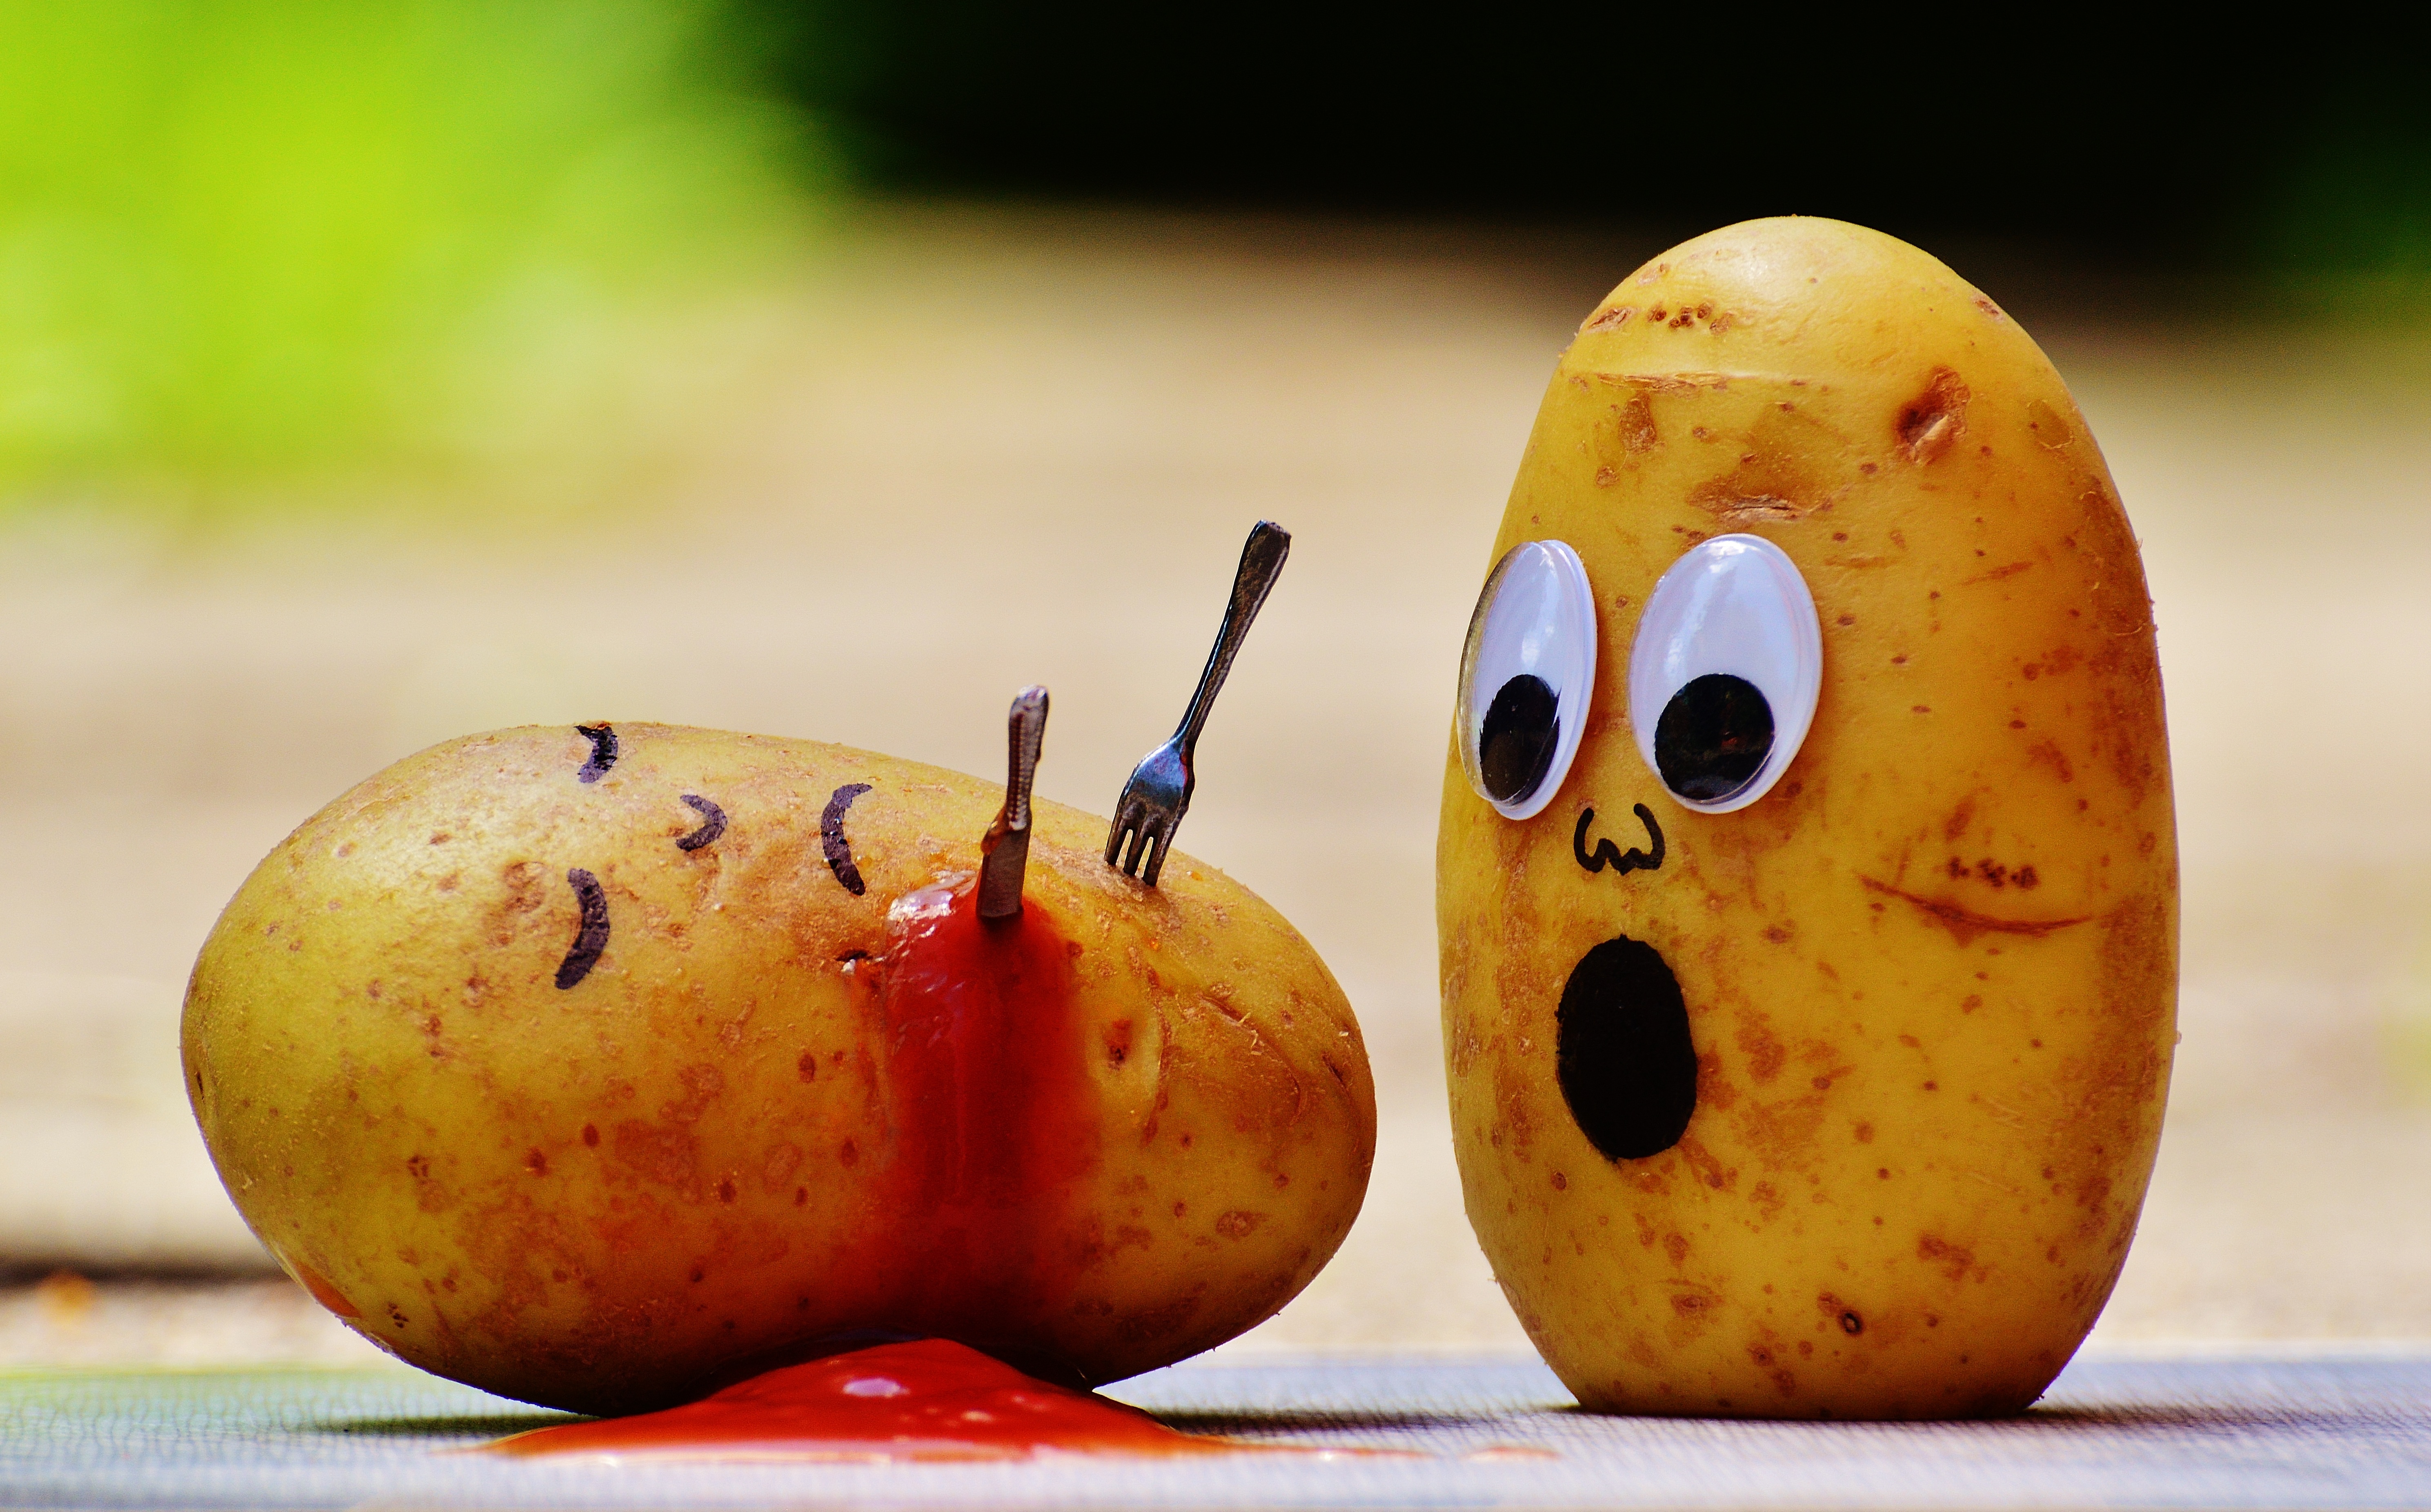
fork, plant, fruit, food, produce, vegetable, yellow, banana, pear, knife, ketchup, blood, fun, kill, funny, murder, potatoes, macro photography, flowering plant, katoffelmord, land plant, banana family